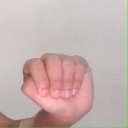
अक्षर: ठ